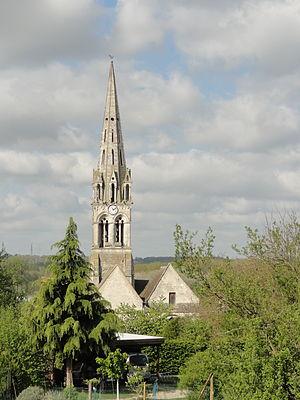
Vue depuis l'est.
L'église Saint-Denis est une église catholique située à Mogneville, dans le département de l'Oise, en France. Elle est de style roman, sauf les chapelles latérales et la flèche, et ses éléments les plus anciens remontent au début du XIIᵉ siècle. Hormis quelques vestiges, il s'agit surtout des fonts baptismaux et du premier étage du clocher. Sinon, l'église date essentiellement des années 1130 / 1140, pour le transept et le chœur, et des années 1150 / 1160, pour la nef et les bas-côtés, qui ont été supprimés après 1764. Les parties orientales conservent quatre voûtes d'ogives antérieures à 1150, et l'église Saint-Denis s'inscrit ainsi dans un groupe d'une quarantaine d'églises dans le même cas au sein du département. Une autre particularité sont les demi-travées qui subsistent des anciennes absidioles en cul-de-four, qui ont été remplacées par des chapelles carrées gothiques au cours du XIIIᵉ siècle. La nef se caractérise par son importante hauteur et par sa corniche beauvaisine, mais est très sobre à l'intérieur. C'est surtout le clocher et son élégante flèche qui font la célébrité de l'église de Mogneville.